Sedat Simavi

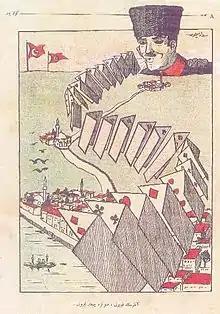
"The Sheep of Ankara, shows its hand last." Political cartoon by Sedat Simavi, in Istanbul magazine "Güleryüz" in October 1922. In the Background: Ankara, In the Foreground: Istanbul

Sedat Simavi (1896 – 11 December 1953) was a Turkish journalist, writer and film director. He established many newspapers and magazines.